Marija Gimbutas

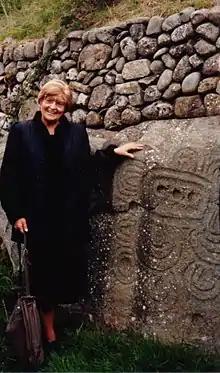
Marija Gimbutas by Kerbstone 52, at the back of Newgrange, County Meath, Ireland, in September 1989

Gimbutas gained fame and notoriety in the English-speaking world with her last three English-language books: "The Goddesses and Gods of Old Europe" (1974); "The Language of the Goddess" (1989), which inspired an exhibition in Wiesbaden, 1993–94; and the last of the three, "The Civilization of the Goddess" (1991), which, based on her documented archaeological findings, presented an overview of her conclusions about Neolithic cultures across Europe: housing patterns, social structure, art, religion, and the nature of literacy.